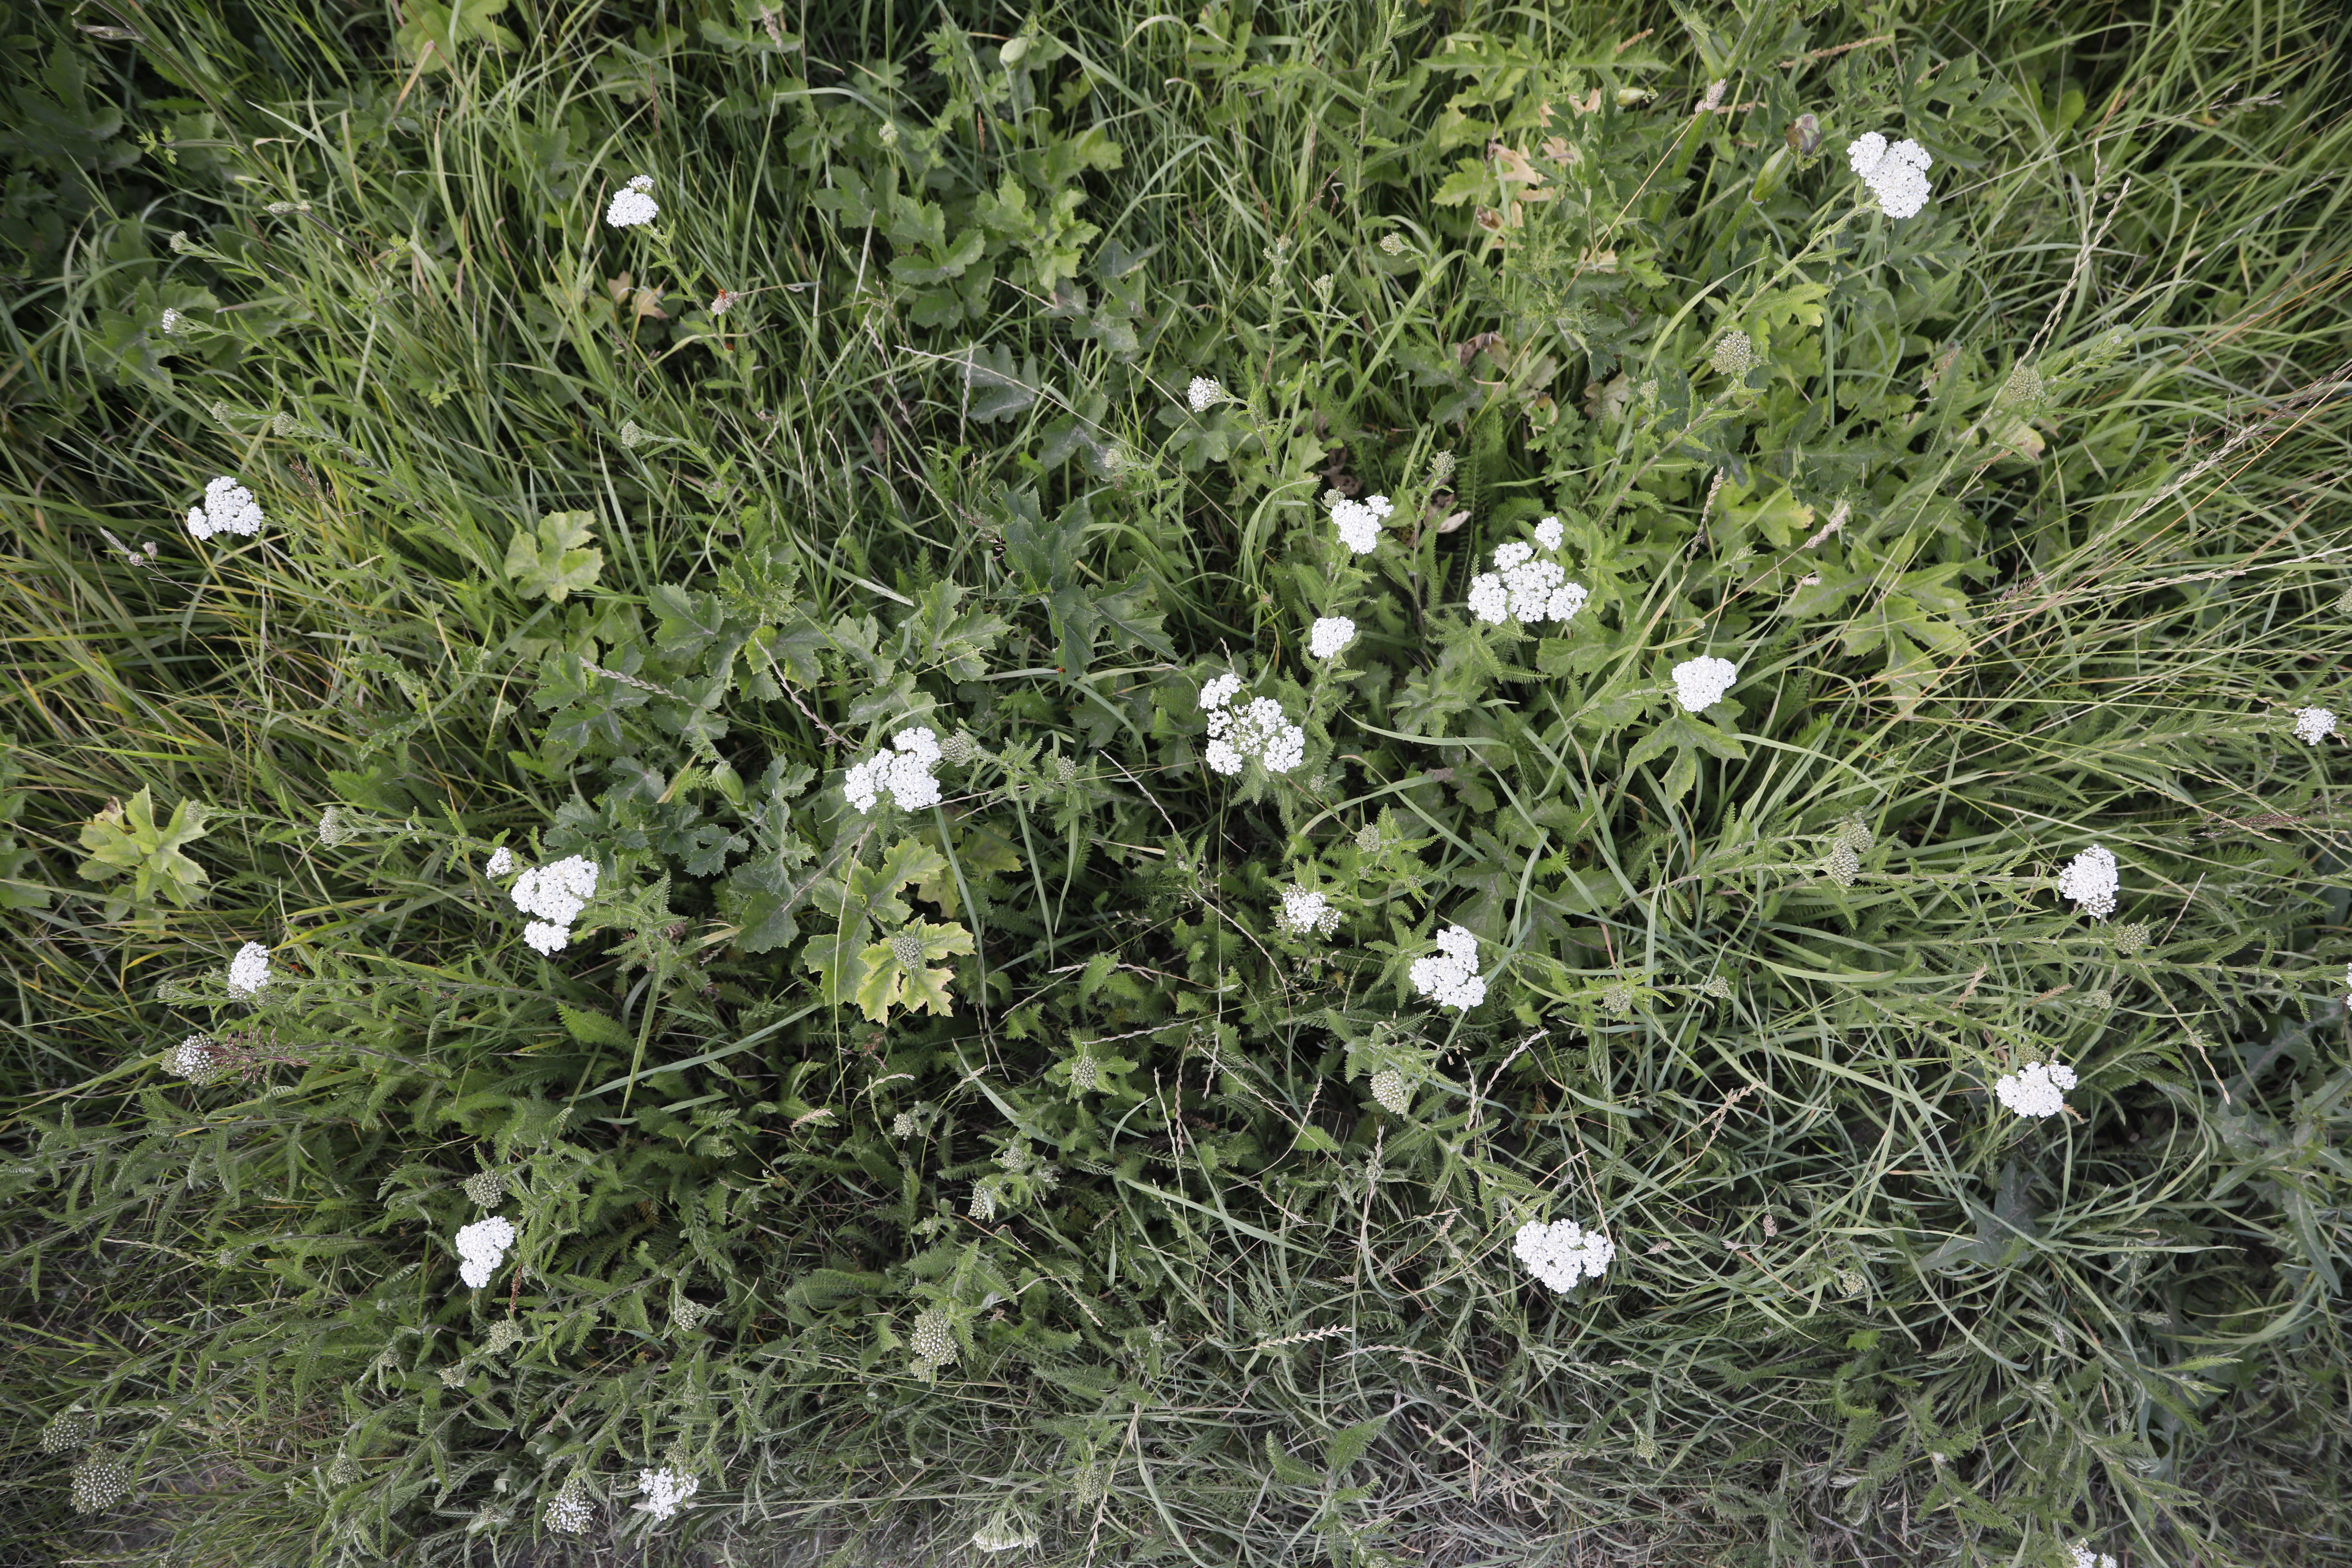
Plant species: Achillea millefolium